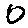
Label: 0